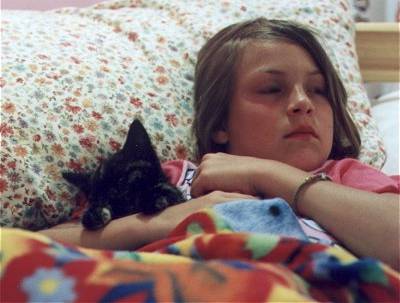
Label: cat